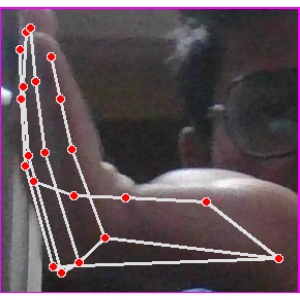
अक्षर: स